Alfred Worden

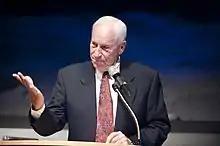
Worden receiving NASA's Ambassador of Exploration Award in July 2009

After leaving the Air Force and NASA, Worden founded Alfred M. Worden, Inc., then served as the director of Energy Management Programs at the Northwood Institute in Midland, Michigan. In 1982, Worden ran for the United States House of Representatives in Florida's 12th congressional district but lost the Republican primary to state senator Tom Lewis. Despite the loss, Worden referred to his run as the high point of his life, "I thought that was a very important thing to do. I put everything into it and lost, but that is okay."